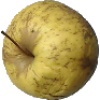
Label: Apple Golden 1